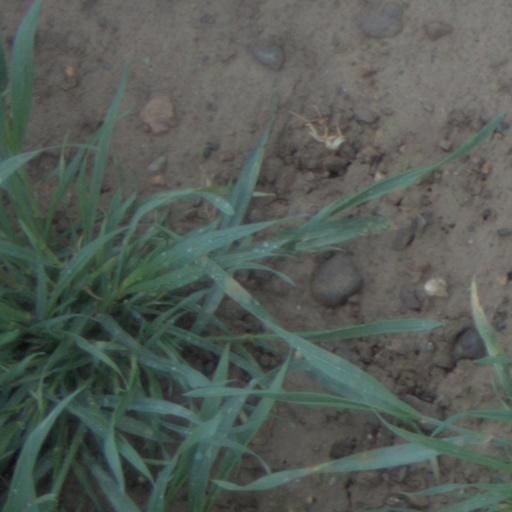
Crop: wheat